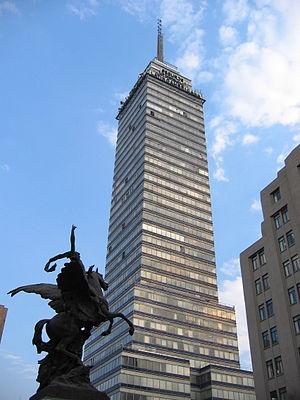
Cet article présente la liste des plus hauts gratte-ciel de Mexico.
On peut répartir les gratte-ciel en plusieurs périodes ou styles.